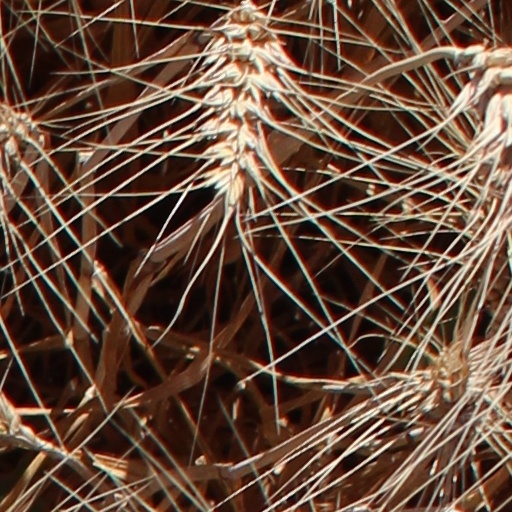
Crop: wheat